Seaton Carew Golf Club

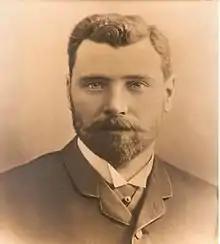
Major Matthew Gray (circa 1890) Golfer, President and Benefactor of Seaton Carew Golf Club.

Kay, born in Lieth, Scotland in 1855, was engaged by Seaton Carew as their professional on 1 May 1886 following the resignation of Tom Park a member of the famous Park Scottish golfing family. It was Kay's playing record that elevated him above his peers. Press reports of the time showed that Kay played in a total of 22 Open Championships, qualifying in 20 and twice finishing in the top six in the 1892 Open at Muirfield and 1893 Open at Prestwick. On 8 June 1908 he also represented his homeland when he played for Scotland in an international match against England at Prestwick Golf Club. In May 1909, at the age of 53, Kay won the Leeds Cup, a tournament for professional golfers; this is currently the oldest trophy in professional golf worldwide. It was presented to the Professional Golf Association on its formation in 1901 by Alderman Penrose-Green, Lord Mayor of Leeds and President of Leeds Golf Club to be competed for annually by professional golfers. The first competition was held in 1902 at Leeds Golf Club and Kay was one of its earliest winners. Contemporaries record that Kay was "a veritable demon on the green and extremely adept at laying a stymie and therefore as might be guessed was a very fine match player."